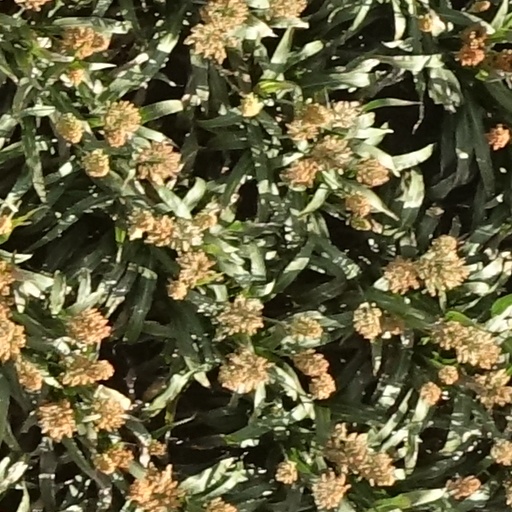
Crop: sorghum